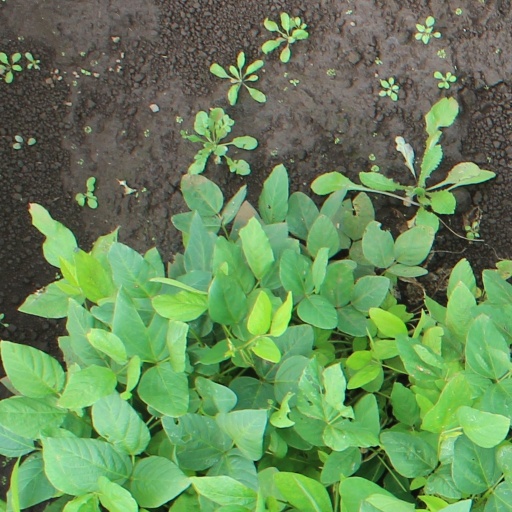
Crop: soybean